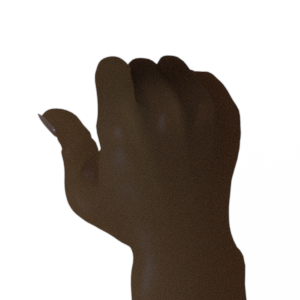
Label: rock